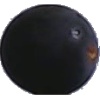
Label: blue_grape